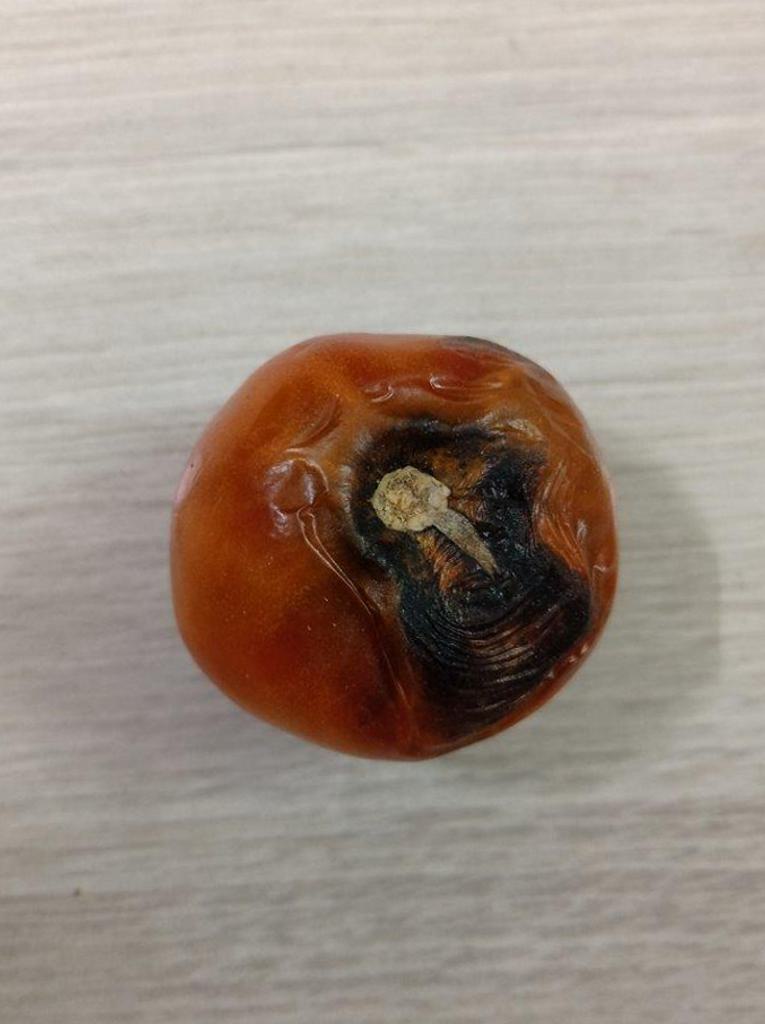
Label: Rotten